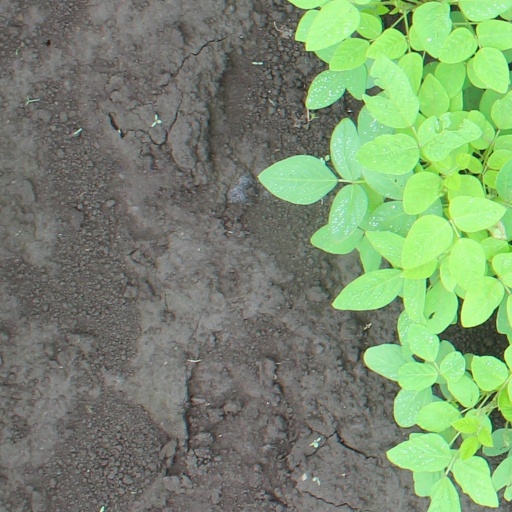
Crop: soybean